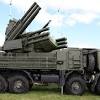
Label: Pantsir-S1